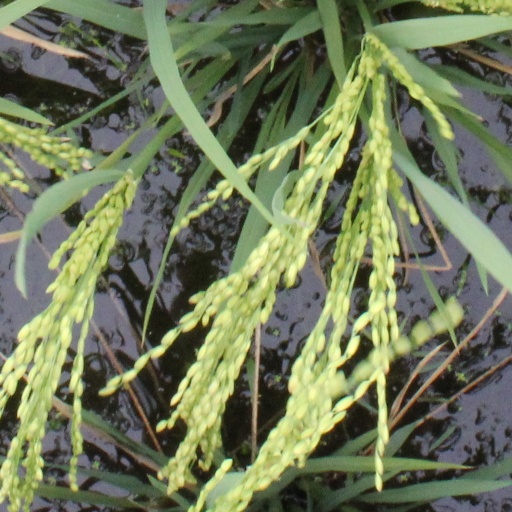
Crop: rice